One Evening After the War

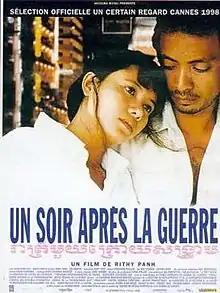
Film poster

One Evening After the War is a 1998 Cambodian drama film, directed and co-written by Rithy Panh. Panh directed this neo-realist French-Cambodian social drama set amid Southeast Asian poverty and the Cambodian underworld.